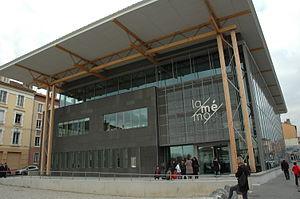
Façade de la médiathèque d'Oullins
Oullins est une commune française située dans la métropole de Lyon en région Auvergne-Rhône-Alpes. Le s final ne se prononce pas.